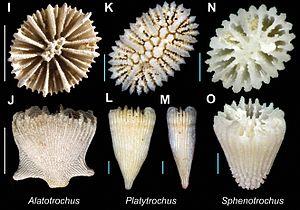
Les scléractiniaires, anciennement appelés « madréporaires », constituent le principal ordre des coraux durs, animaux de la classe des Anthozoa.
Les Turbinoliidae constituent une famille de scléractiniaires. Les coraux de cette famille vivent à des profondeurs comprises entre 6 m et 1 137 m.